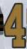
Number: 4